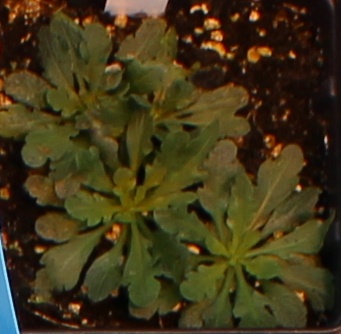
Label: Horseweed